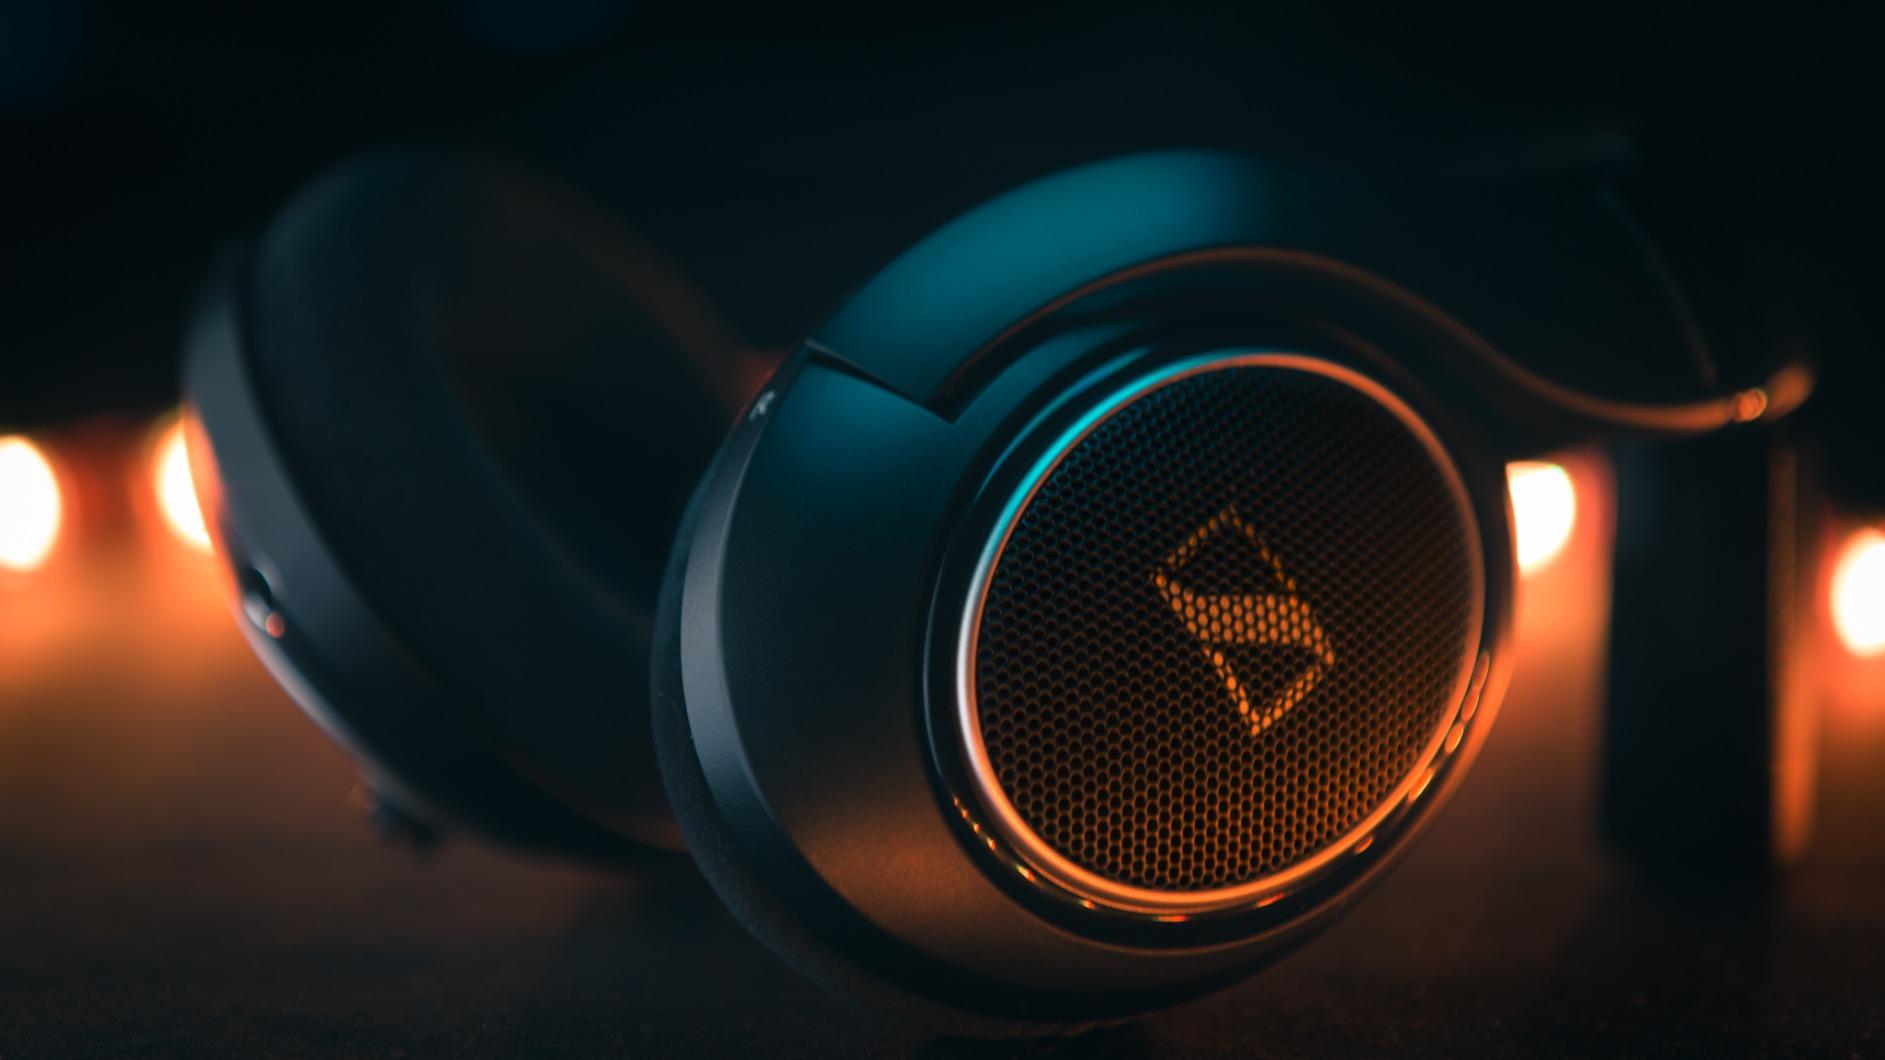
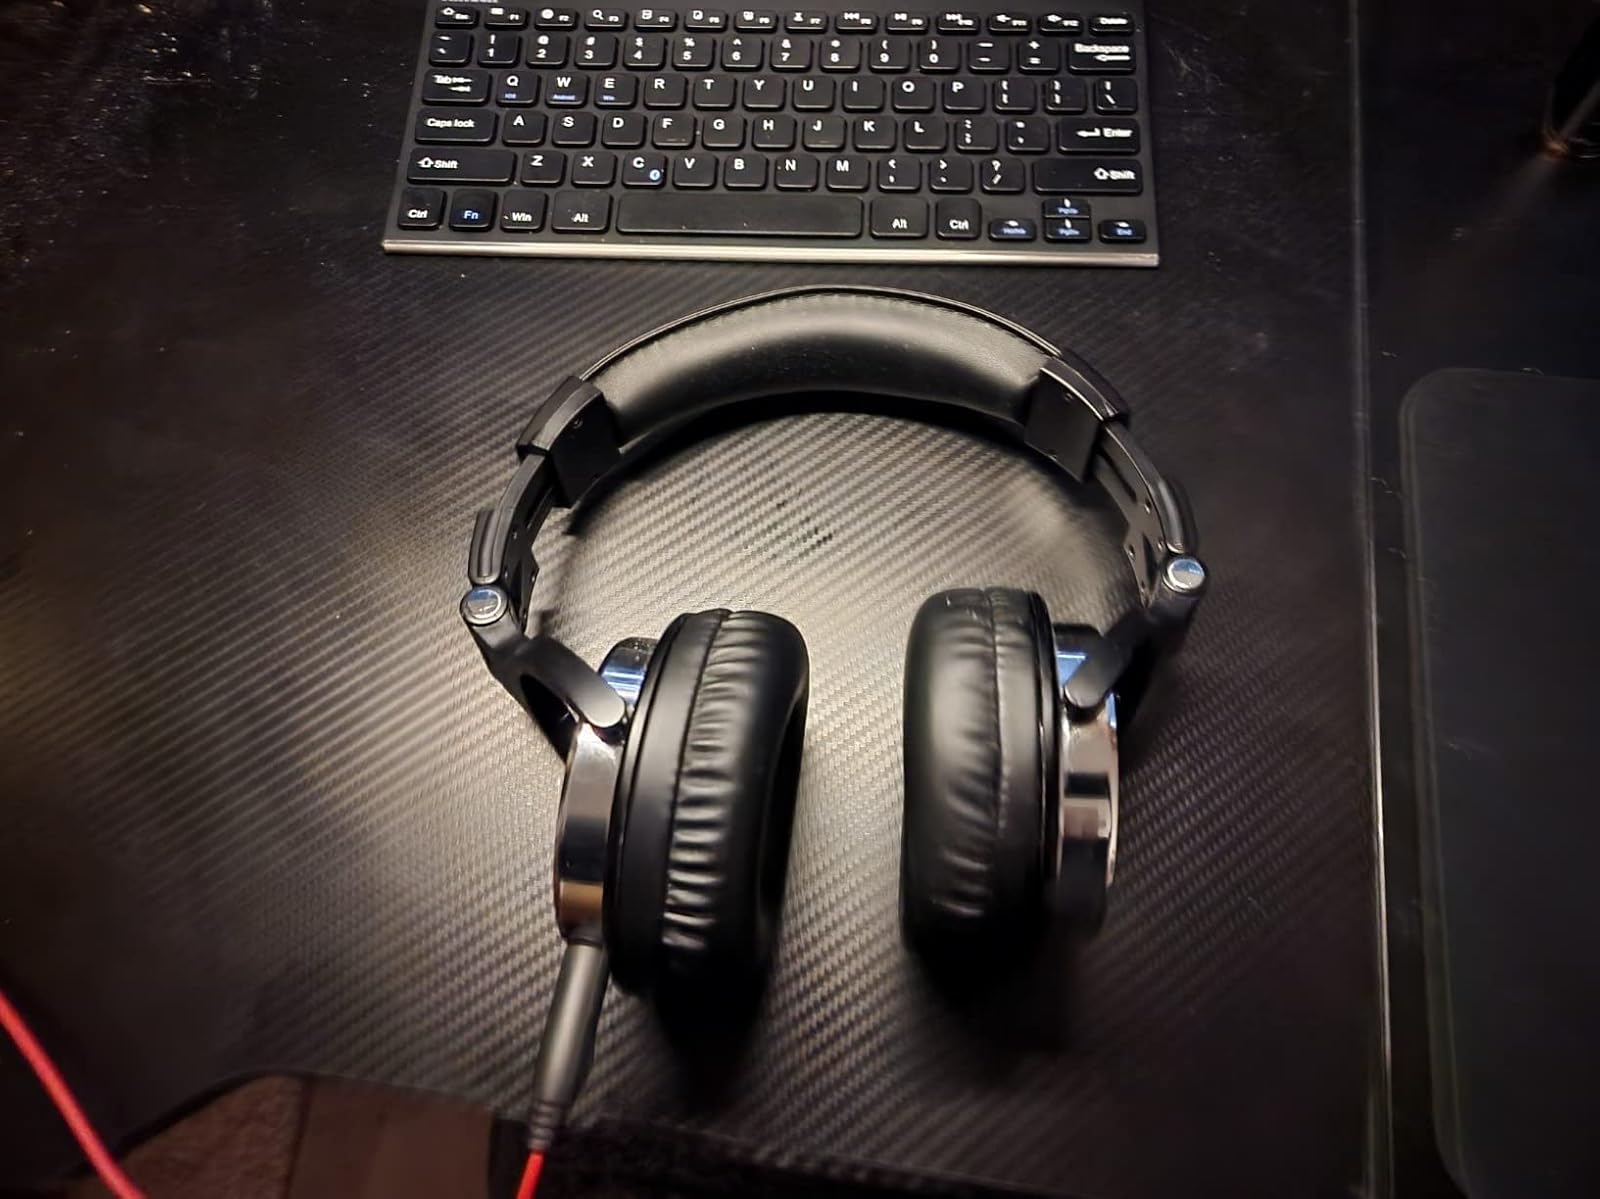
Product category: headphones
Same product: no